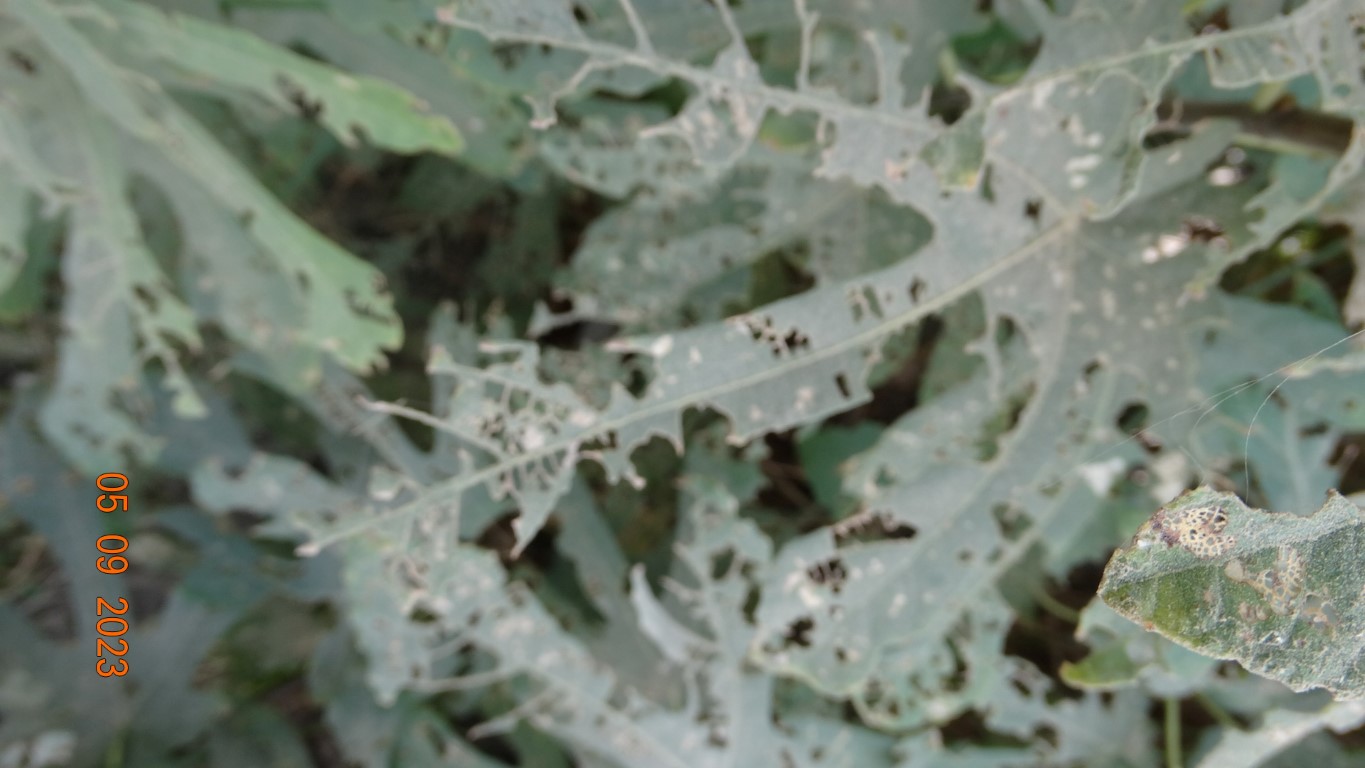
Label: infected